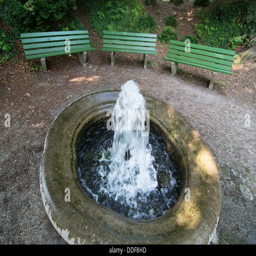
small fountain and benches in the city park